Spotted salamander

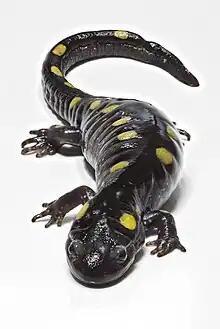

The spotted salamander is about long (tail included), with females generally being larger than males. It is stout, like most mole salamanders, and has a wide snout. The spotted salamander's main color is black, but can sometimes be a bluish-black, dark gray, dark green, or even dark brown. Two uneven rows of yellowish-orange spots run from the top of the head (near the eyes) to the tip of the tail (dorso-lateral ranging). The spotted salamander's spots near the top of its head are more orange, while the spots on the rest of its body are more yellow. The underside of the spotted salamander is slate gray and pink. Sexual dimorphism (physical differences between males and females) is displayed in the form of larger-bodied females having brighter-coloured spots. Males will have a larger portion of the dorsal surface covered in spots that are less bright. There is also a correlation between body condition and spots having lower chroma.